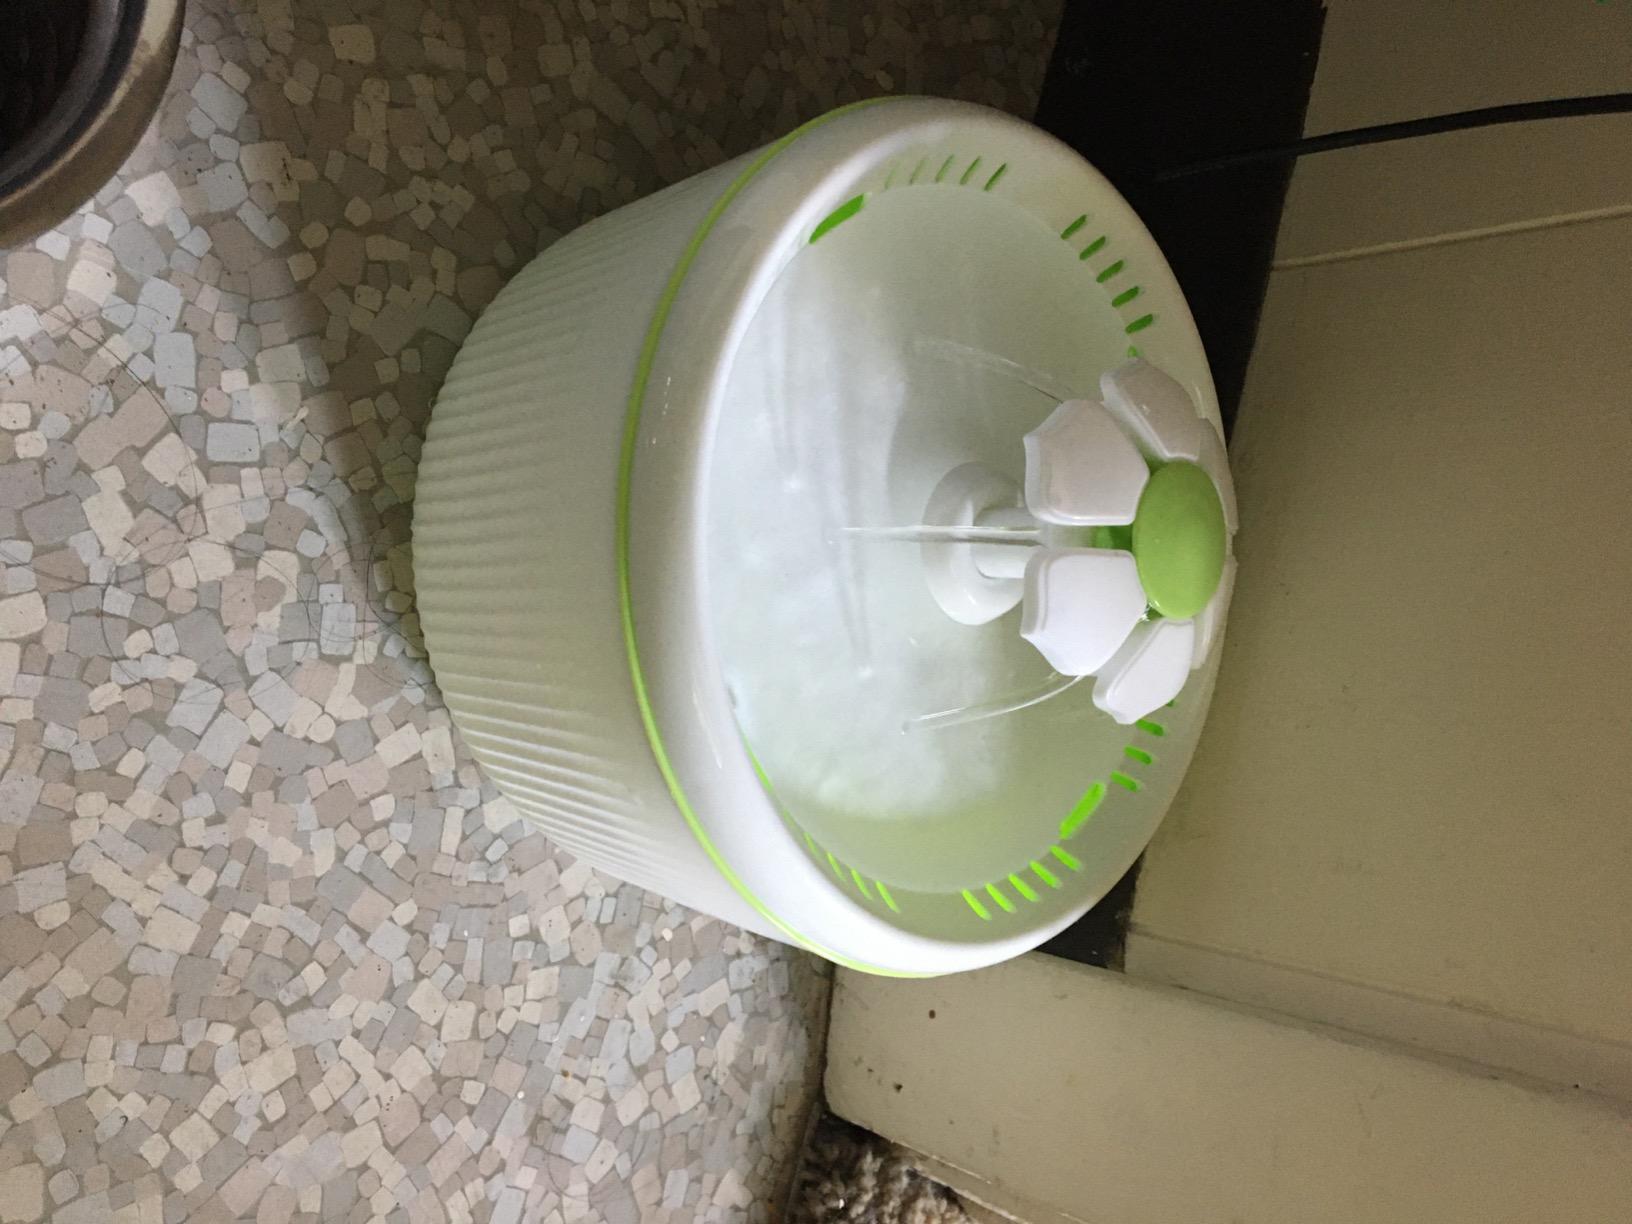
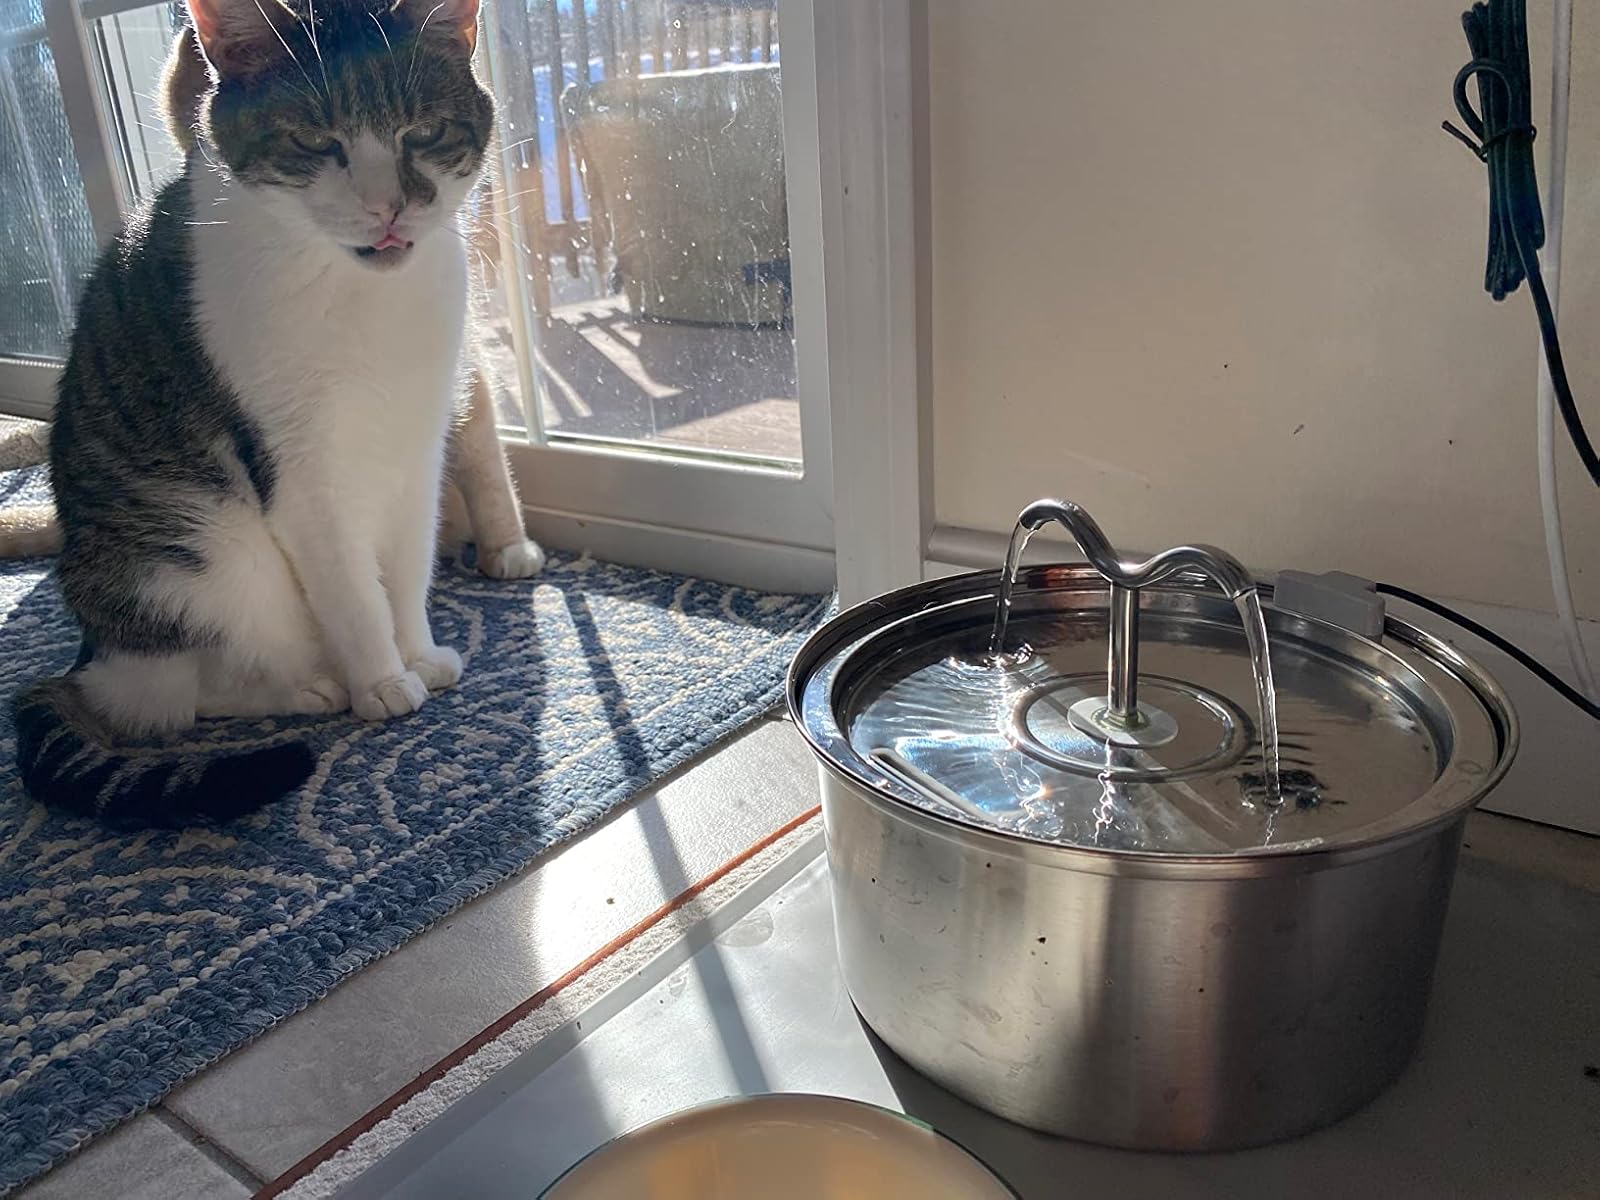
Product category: items_bowl
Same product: no